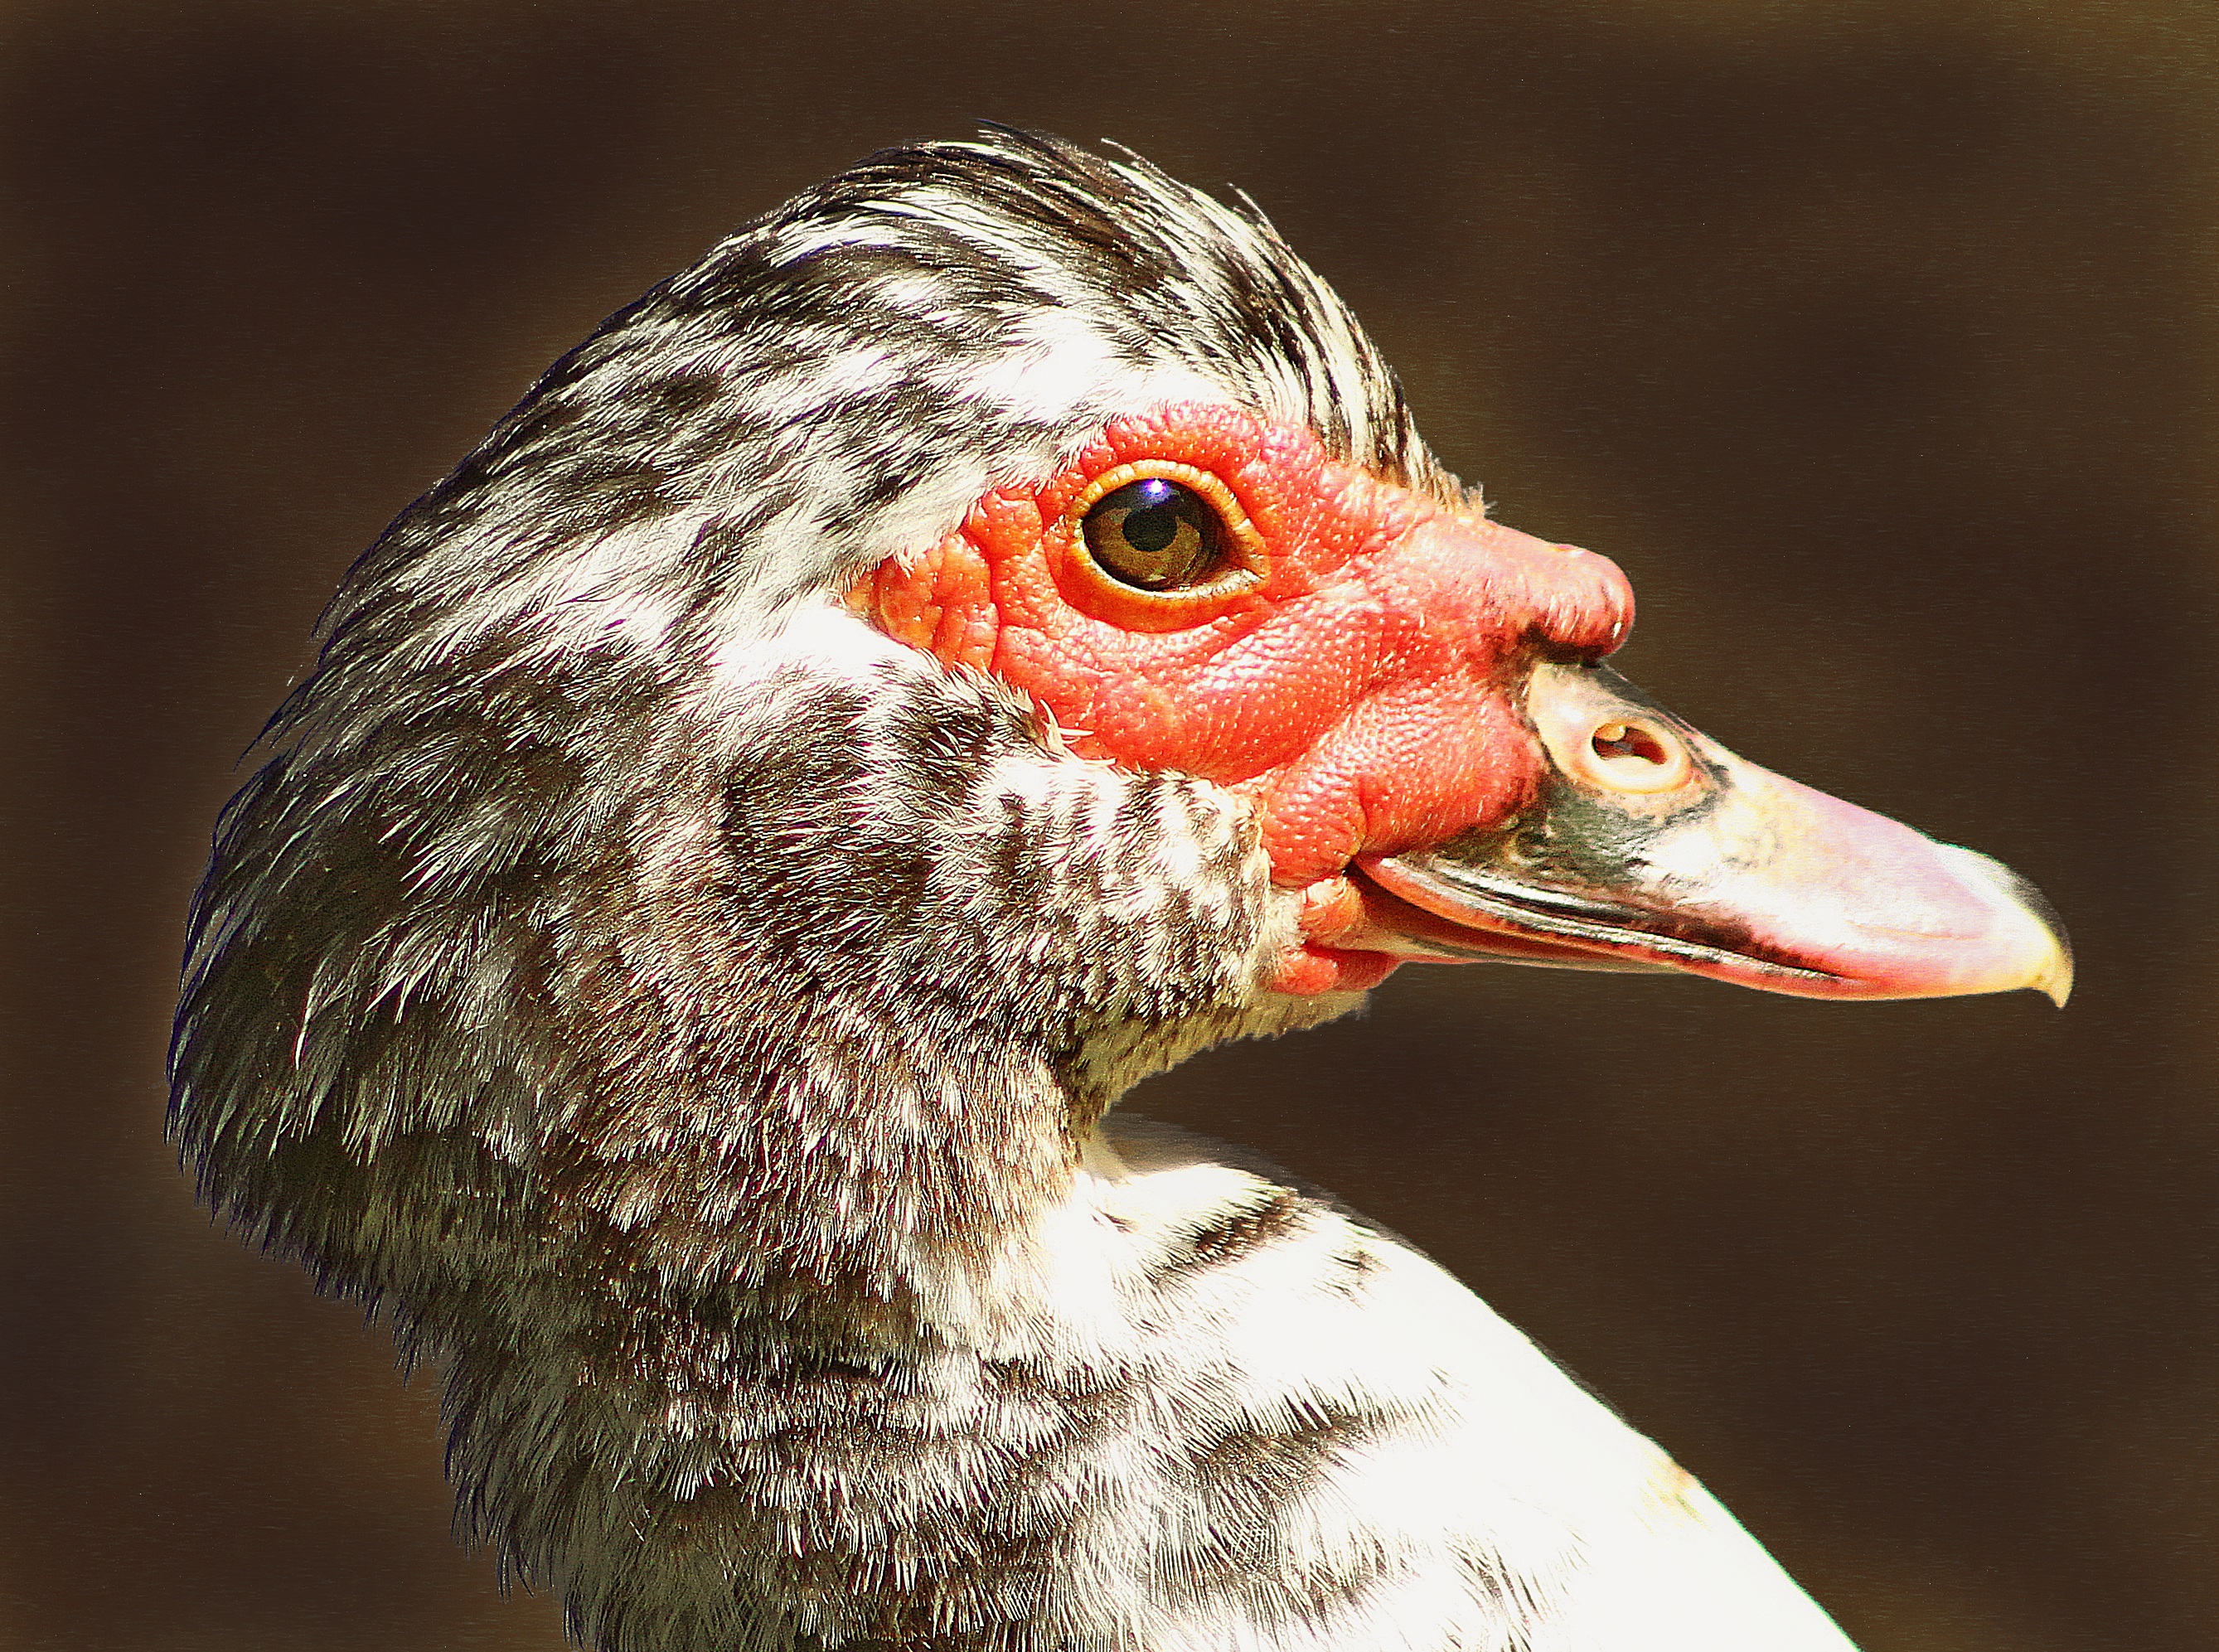
bird, wing, wildlife, portrait, beak, fowl, fauna, close up, duck, animals, vertebrate, water bird, ducks geese and swans